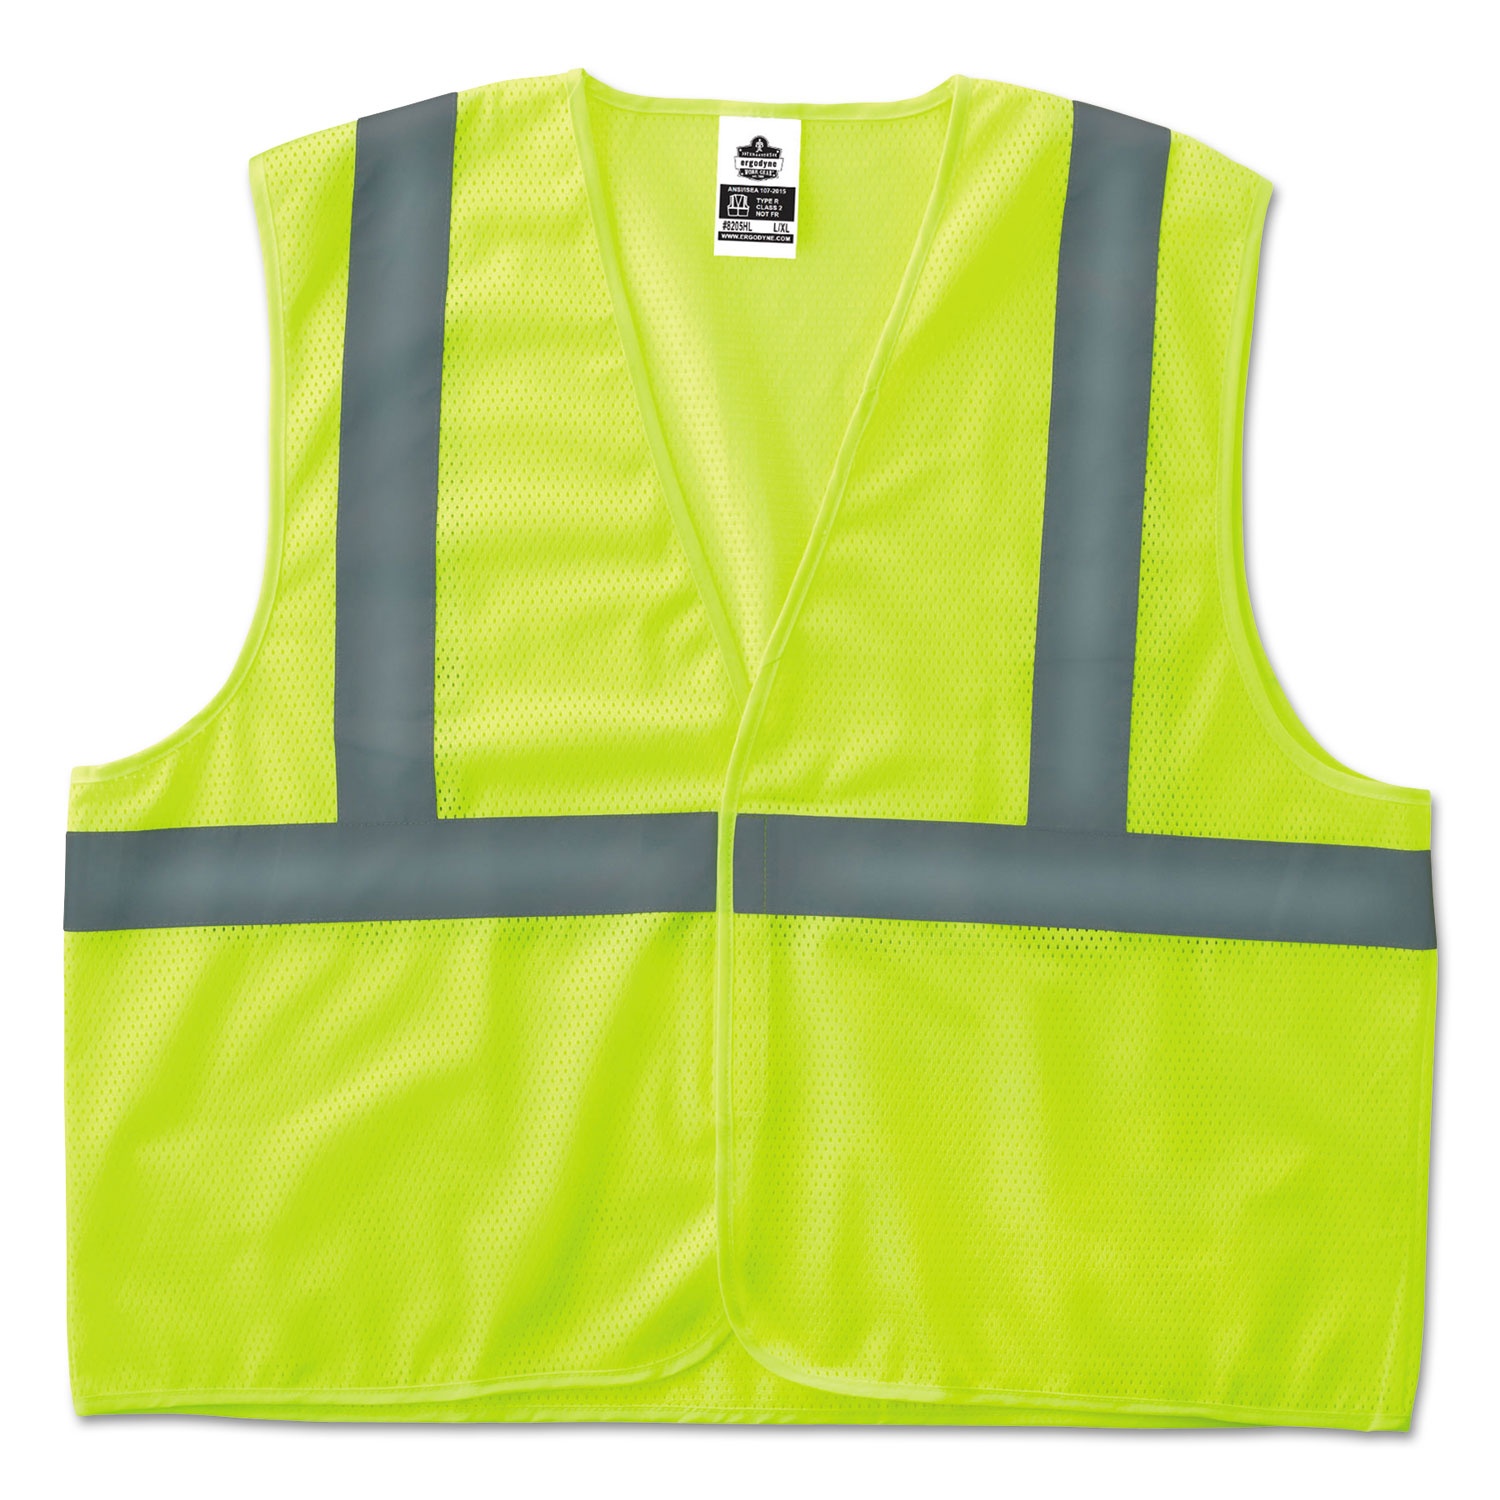
GloWear 8205HL Type R Class 2 Super Econo Mesh Safety Vest, Small/Medium, Lime
Sturdy mesh vest is a great value for everyday on-the-job applicationsexcellent for use in road construction or on utility and survey crews. Bright neon coloring with silver stripes ensures high visibility. Convenient hook and loop closure for easy wear. Apparel Type: Vest; Material(s): Polyester; Color(s): Lime; Color Family: Green. Features Sturdy mesh vest is a great choice for everyday on-the-job applications. Bright neon coloring with silver stripes ensures high visibility. Convenient hook and loop closure. Specifications Apparel Type Vest Color Family Green Color(s) Lime Compliance Standards ANSI 107 Type R Class 2 Global Product Type Safety Vests Material(s) Polyester Post-Consumer Recycled Content Percent 0% Pre-Consumer Recycled Content Percent 0% Product Biodegradability in Days 0 Product Biodegradability Indicator N Product Compostability Indicator N Size Group Small to Medium Suggested Use Safety & Visibility Total Recycled Content Percent 0% Washable Yes
Brand: Ergodyne
Category: Business & Industrial > Work Safety Protective Gear > Bullet Proof Vests